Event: Nepal Earthquake
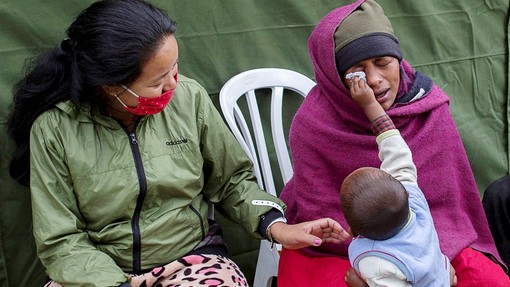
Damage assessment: no_damage